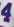
Number: 4